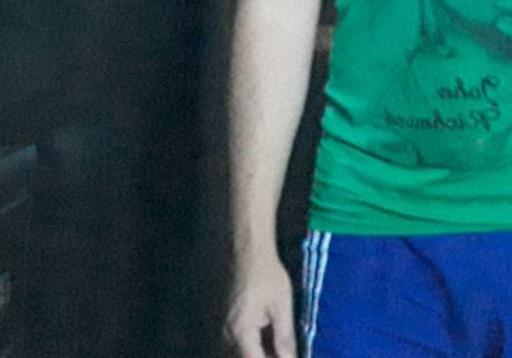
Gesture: no_gesture